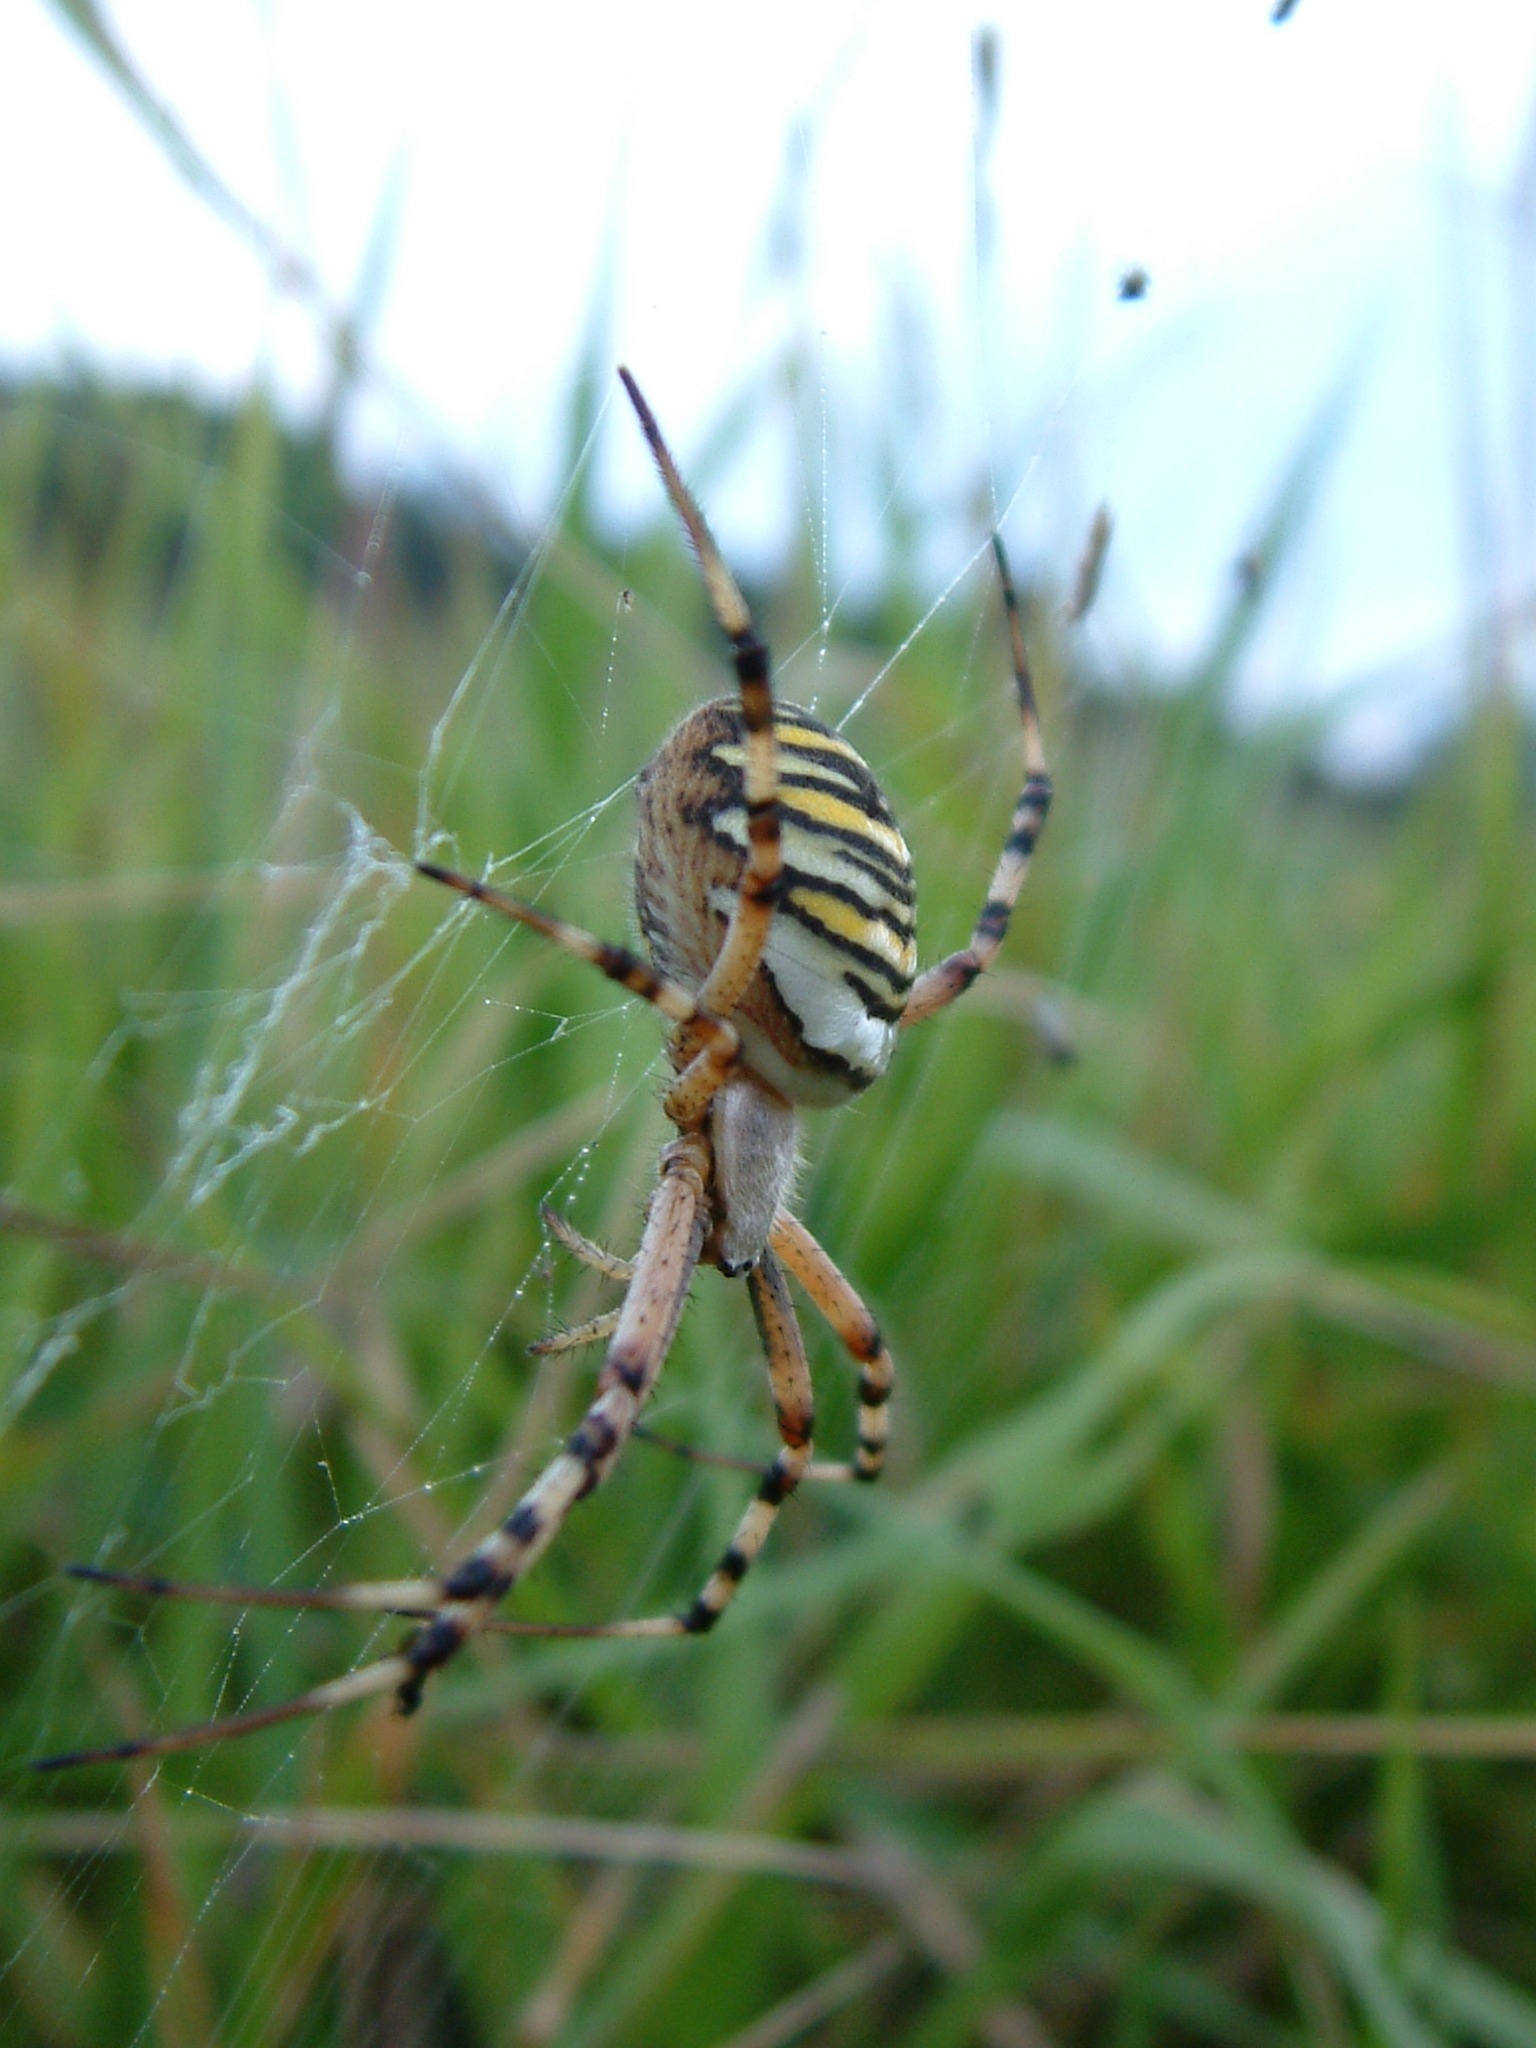
grass, flower, spooky, spiderweb, wildlife, leg, insect, biology, natural, halloween, bug, predator, hanging, black, garden, fauna, invertebrate, cobweb, thread, close up, spider, scary, fear, sticky, danger, poison, arachnid, creepy, horror, argiope, pest, silk, phobia, trap, scare, venom, macro photography, poisonous, organism, arthropod, arachnophobia, bite, european garden spider, araneus, orb weaver spider